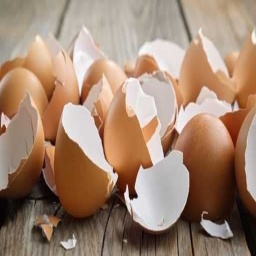
Label: eggshells